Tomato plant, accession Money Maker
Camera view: bottom (45 deg); turntable rotation: 60 degrees
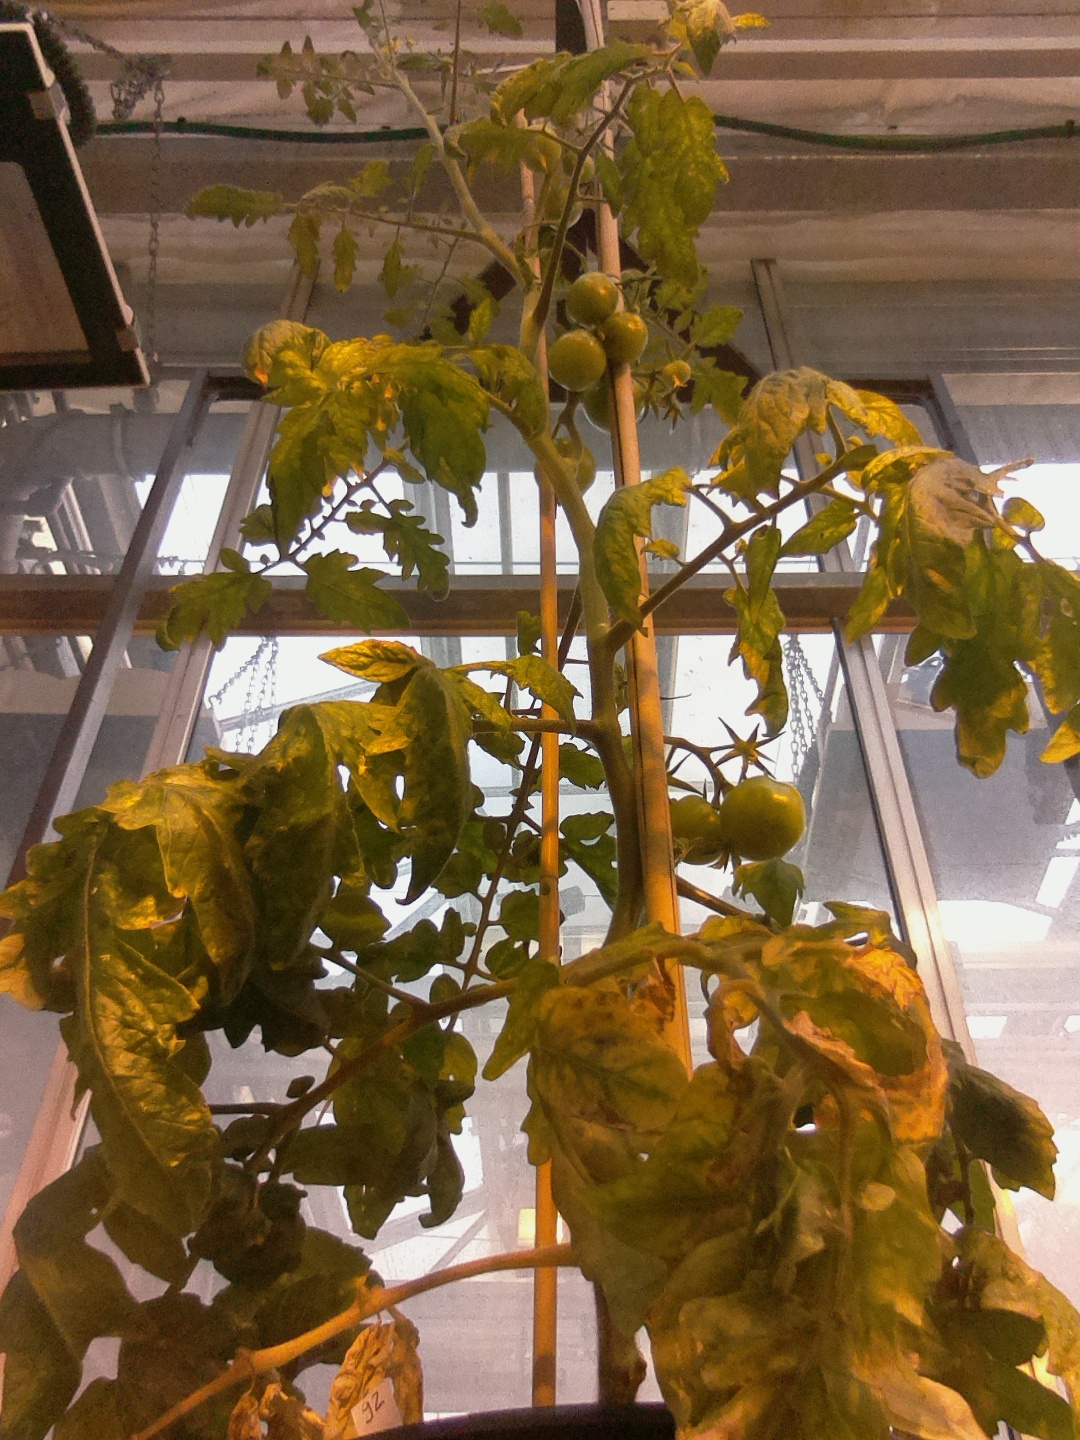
BBCH growth stage 75: 50%-60% of final fruit size